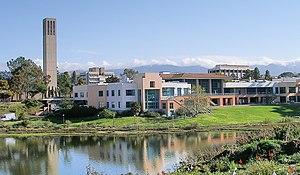
L'université de Californie est une université américaine, fondée en 1868, dont le siège administratif se trouve à Berkeley et le siège académique se trouve à Goleta, près de Santa Barbara. L'université comprend dix campus situés dans l'État de Californie. Elle accueille 200 000 étudiants et emploie 150 000 personnes. Le réseau des universités publiques de Californie dispose d'un budget équivalent à celui du CNRS en France. De par son nombre d'élèves et de professeurs, il s'agit de la plus grande institution d'enseignement supérieur aux États-Unis.